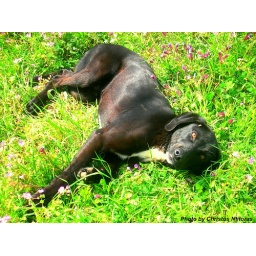
A dog relaxing on the ground on a village in Epirus - Greece (Photo by Christos Ntitoras)